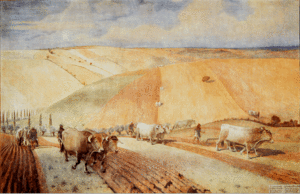
Evocation des labours dans les collines du Lauragais. Jean-Paul Laurens est né à Fourquevaux dans le Lauragais
Le Lauragais est une région historique et culturelle du sud-ouest de la France. Il occupe une vaste zone, autour de l’axe central que constitue le canal du Midi, entre les agglomérations de Toulouse au nord-ouest et Carcassonne au sud-est et celles de Castres au nord-est et Pamiers au sud-ouest.